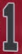
Number: 1